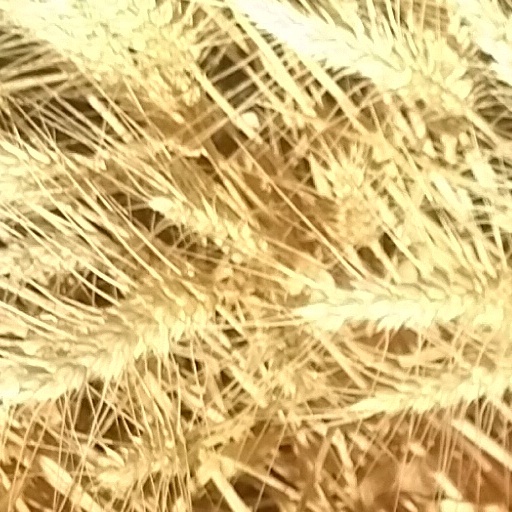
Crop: wheat